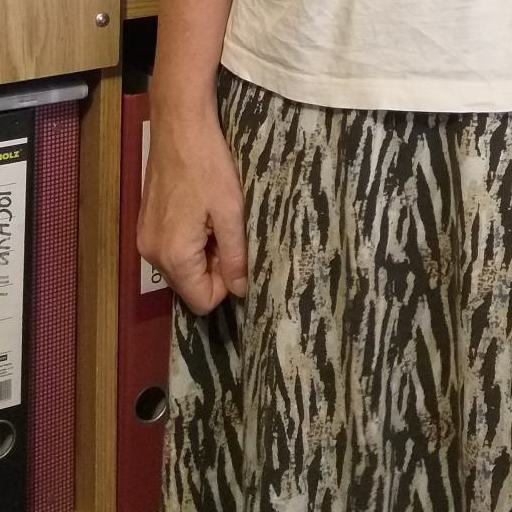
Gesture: no_gesture